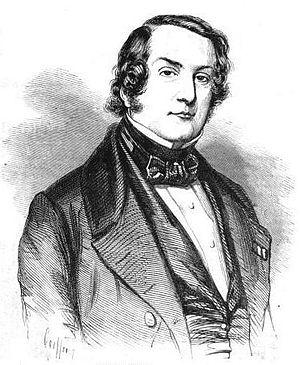
Tanneguy Duchâtel, né le 19 février 1803 et mort le 5 novembre 1867 à Paris, est un homme politique français, plusieurs fois ministre sous la Monarchie de Juillet, en particulier ministre de l'Intérieur de François Guizot de 1840 à 1848.
Le ministre de l'Intérieur prépare et met en œuvre la politique du gouvernement en matière de sécurité intérieure, de libertés publiques, de sécurité routière, d'administration territoriale de l'État, d'immigration et d'asile.
Le premier ministère Molé est le dixième ministère de la monarchie de Juillet, formé le 6 septembre 1836 sous la présidence de Louis-Mathieu Molé pour succéder au président du Conseil Thiers. Comptant 8 membres, il reste en fonction jusqu'au 15 avril 1837.